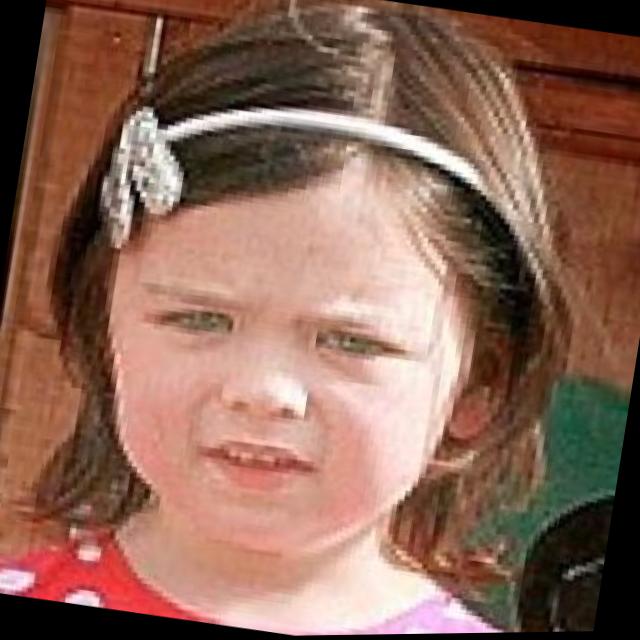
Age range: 0-12